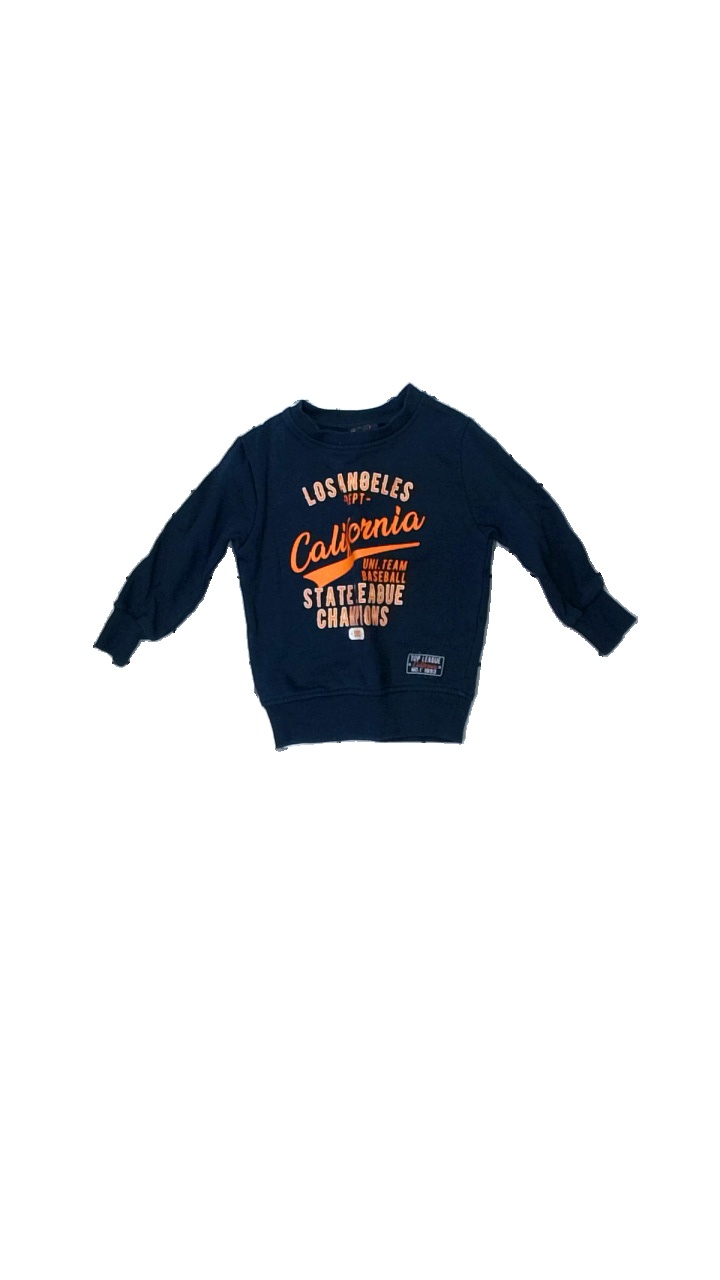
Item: Sweater (Children)
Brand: Red & Blue
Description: blå tjocktröja med text på, nopprig
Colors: Blue, Orange, White
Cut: Regular
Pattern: Other
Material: ?
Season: All
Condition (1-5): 2
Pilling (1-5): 2
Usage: Export
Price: <50